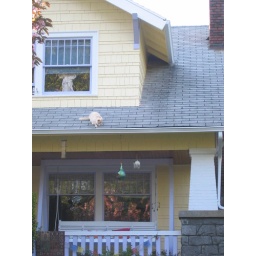
This cat is facinated by the bird feeder